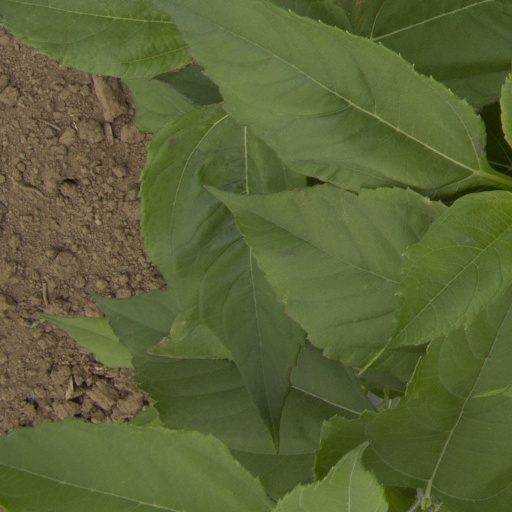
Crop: Jerusalem artichoke